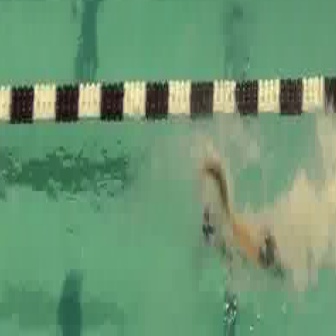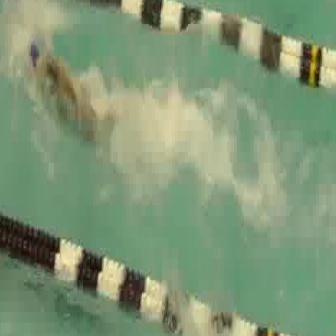
  Please identify the target specified by the bounding box [196,149,329,281] in the first image and locate it in the second image. Return the coordinates in [x_min,y_min,x_max,y_max] format.
Answer: [22,34,133,145]